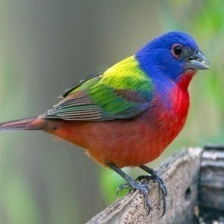
Species: PAINTED BUNTING
Scientific name: PASSERINA CIRIS
ImageNet parent category: indigo_bunting